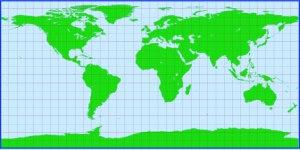
La projection cartographique est un ensemble de techniques géodésiques permettant de représenter une surface non plane dans son ensemble ou en partie sur la surface plane d'une carte.